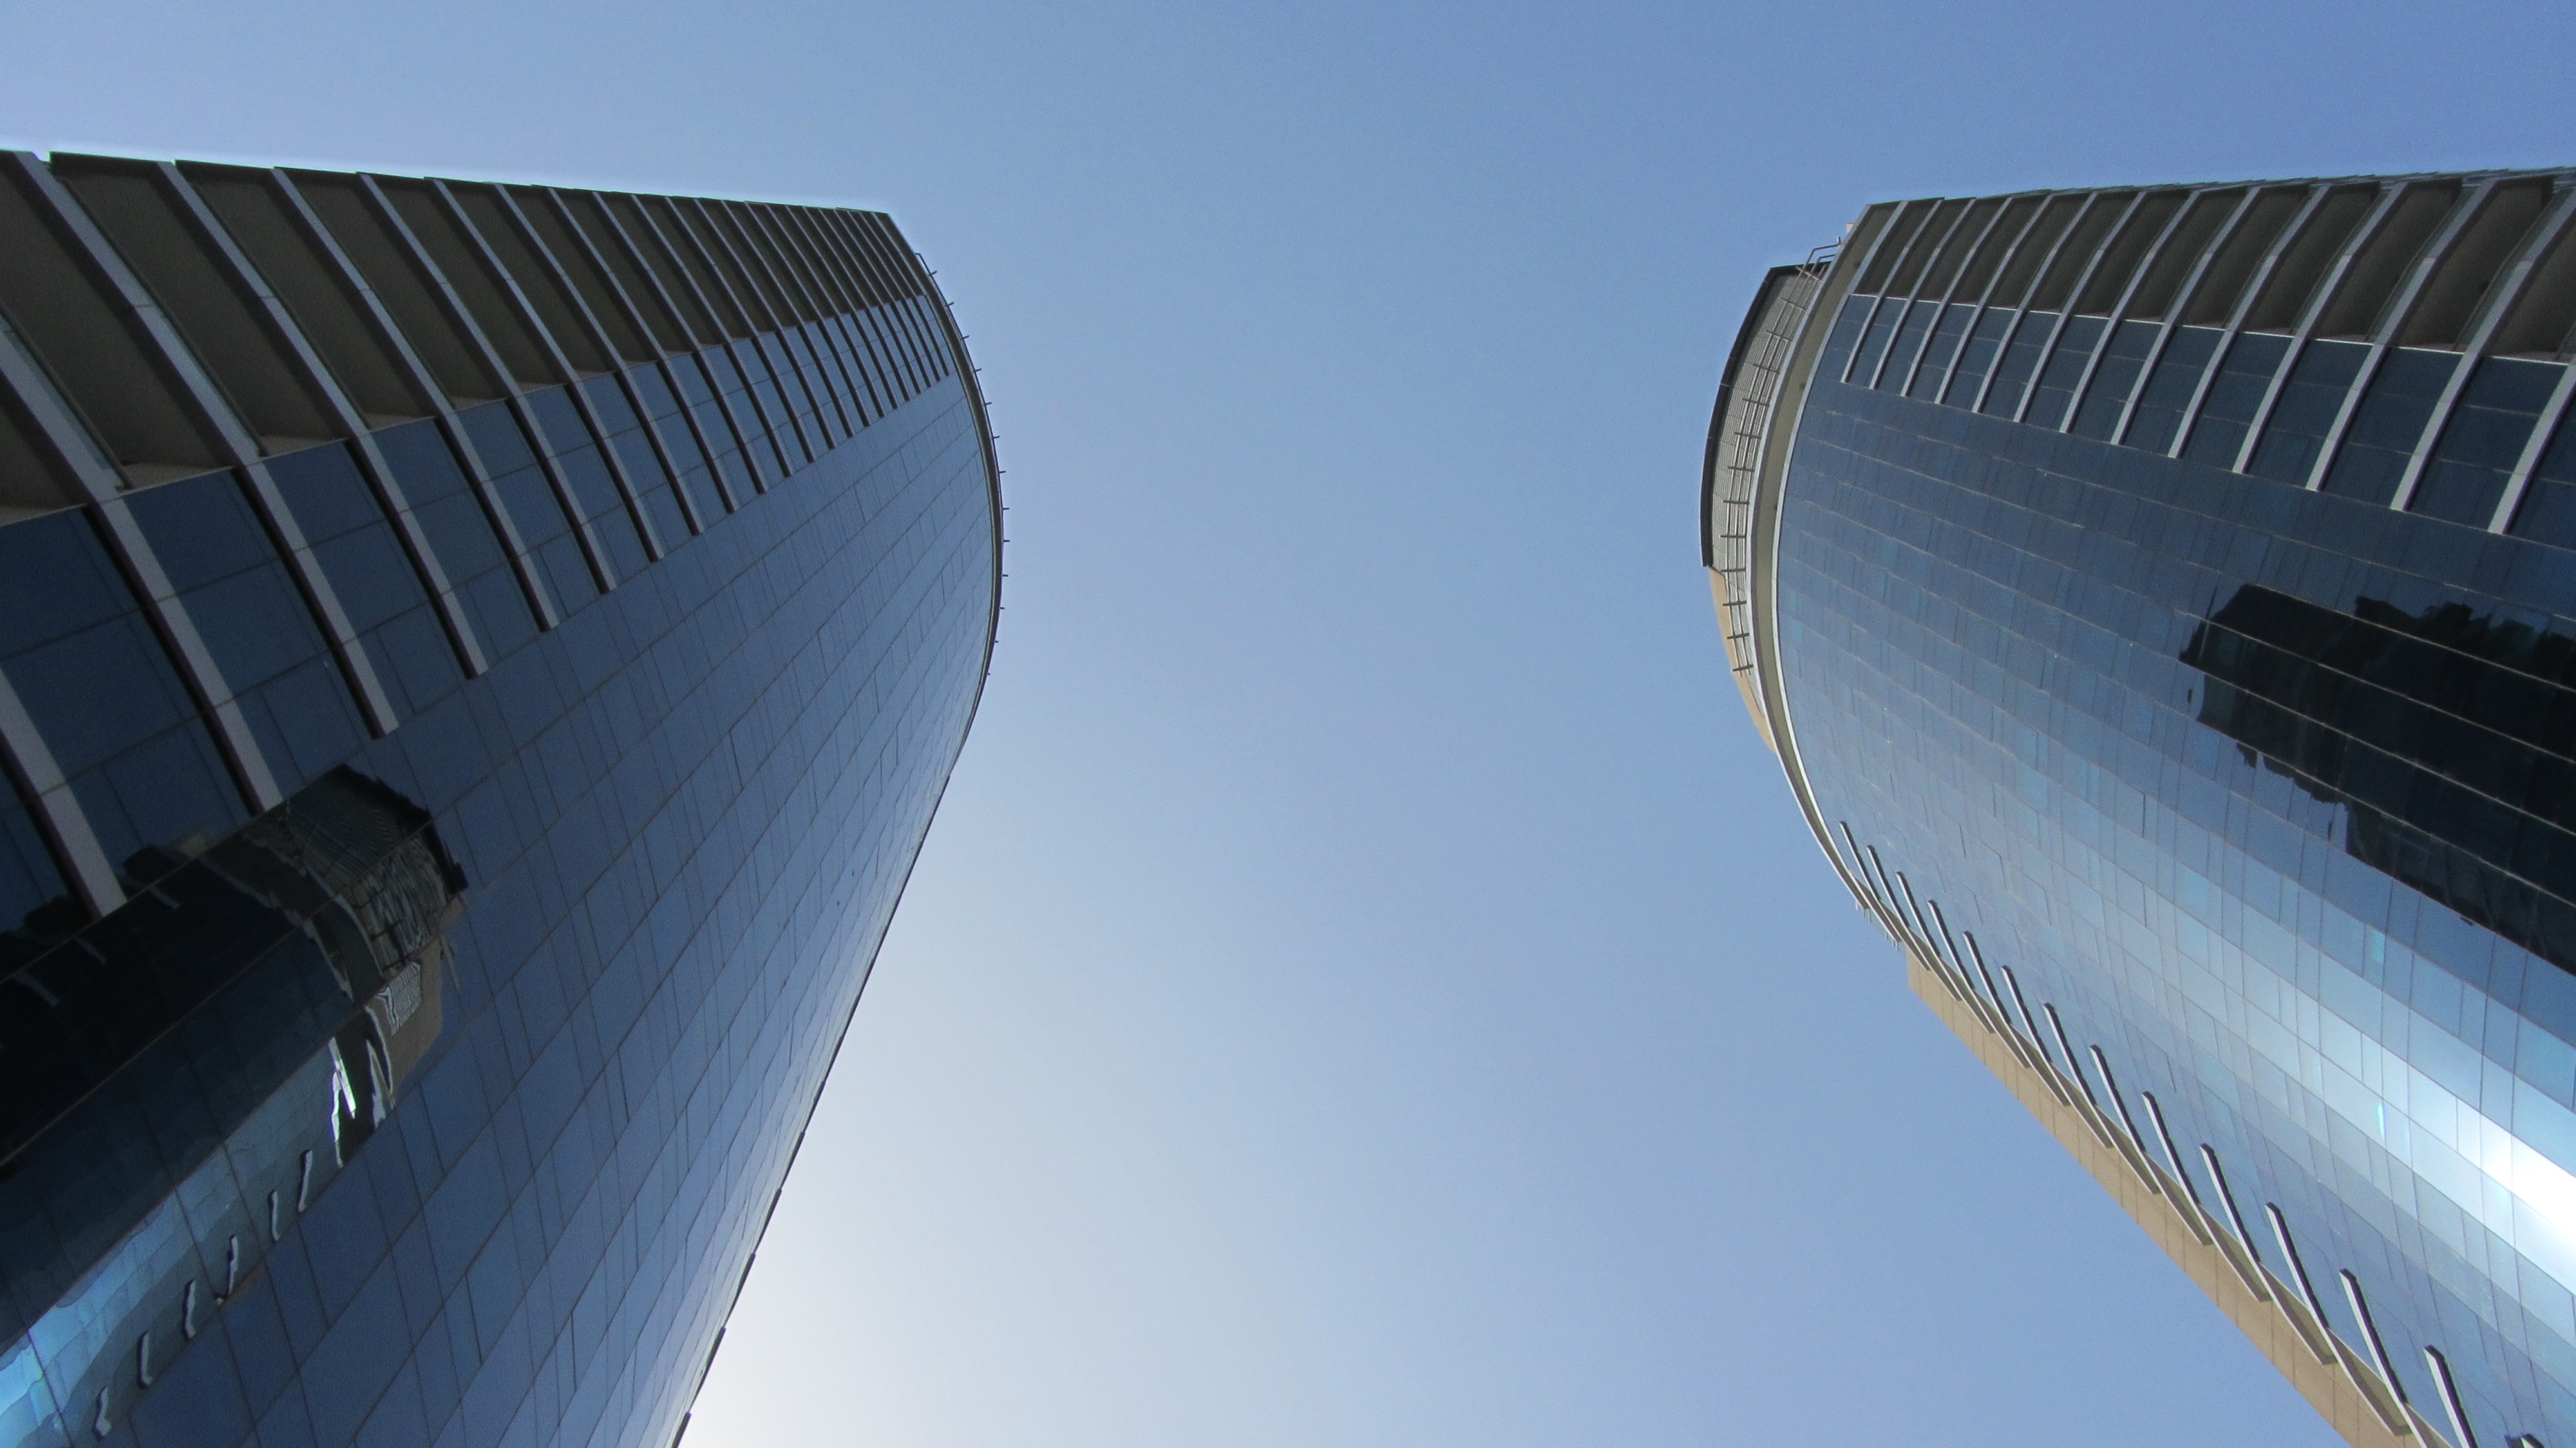
architecture, structure, sky, building, city, skyscraper, line, dubai, blue, stadium, energy, blue sky, symmetry, sport venue